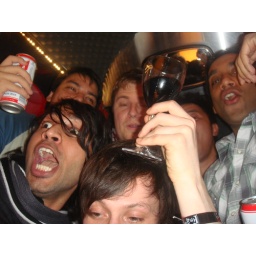
Yes, Ben is trying to balance a glass of red wine in a photo booth with 5 other guy!